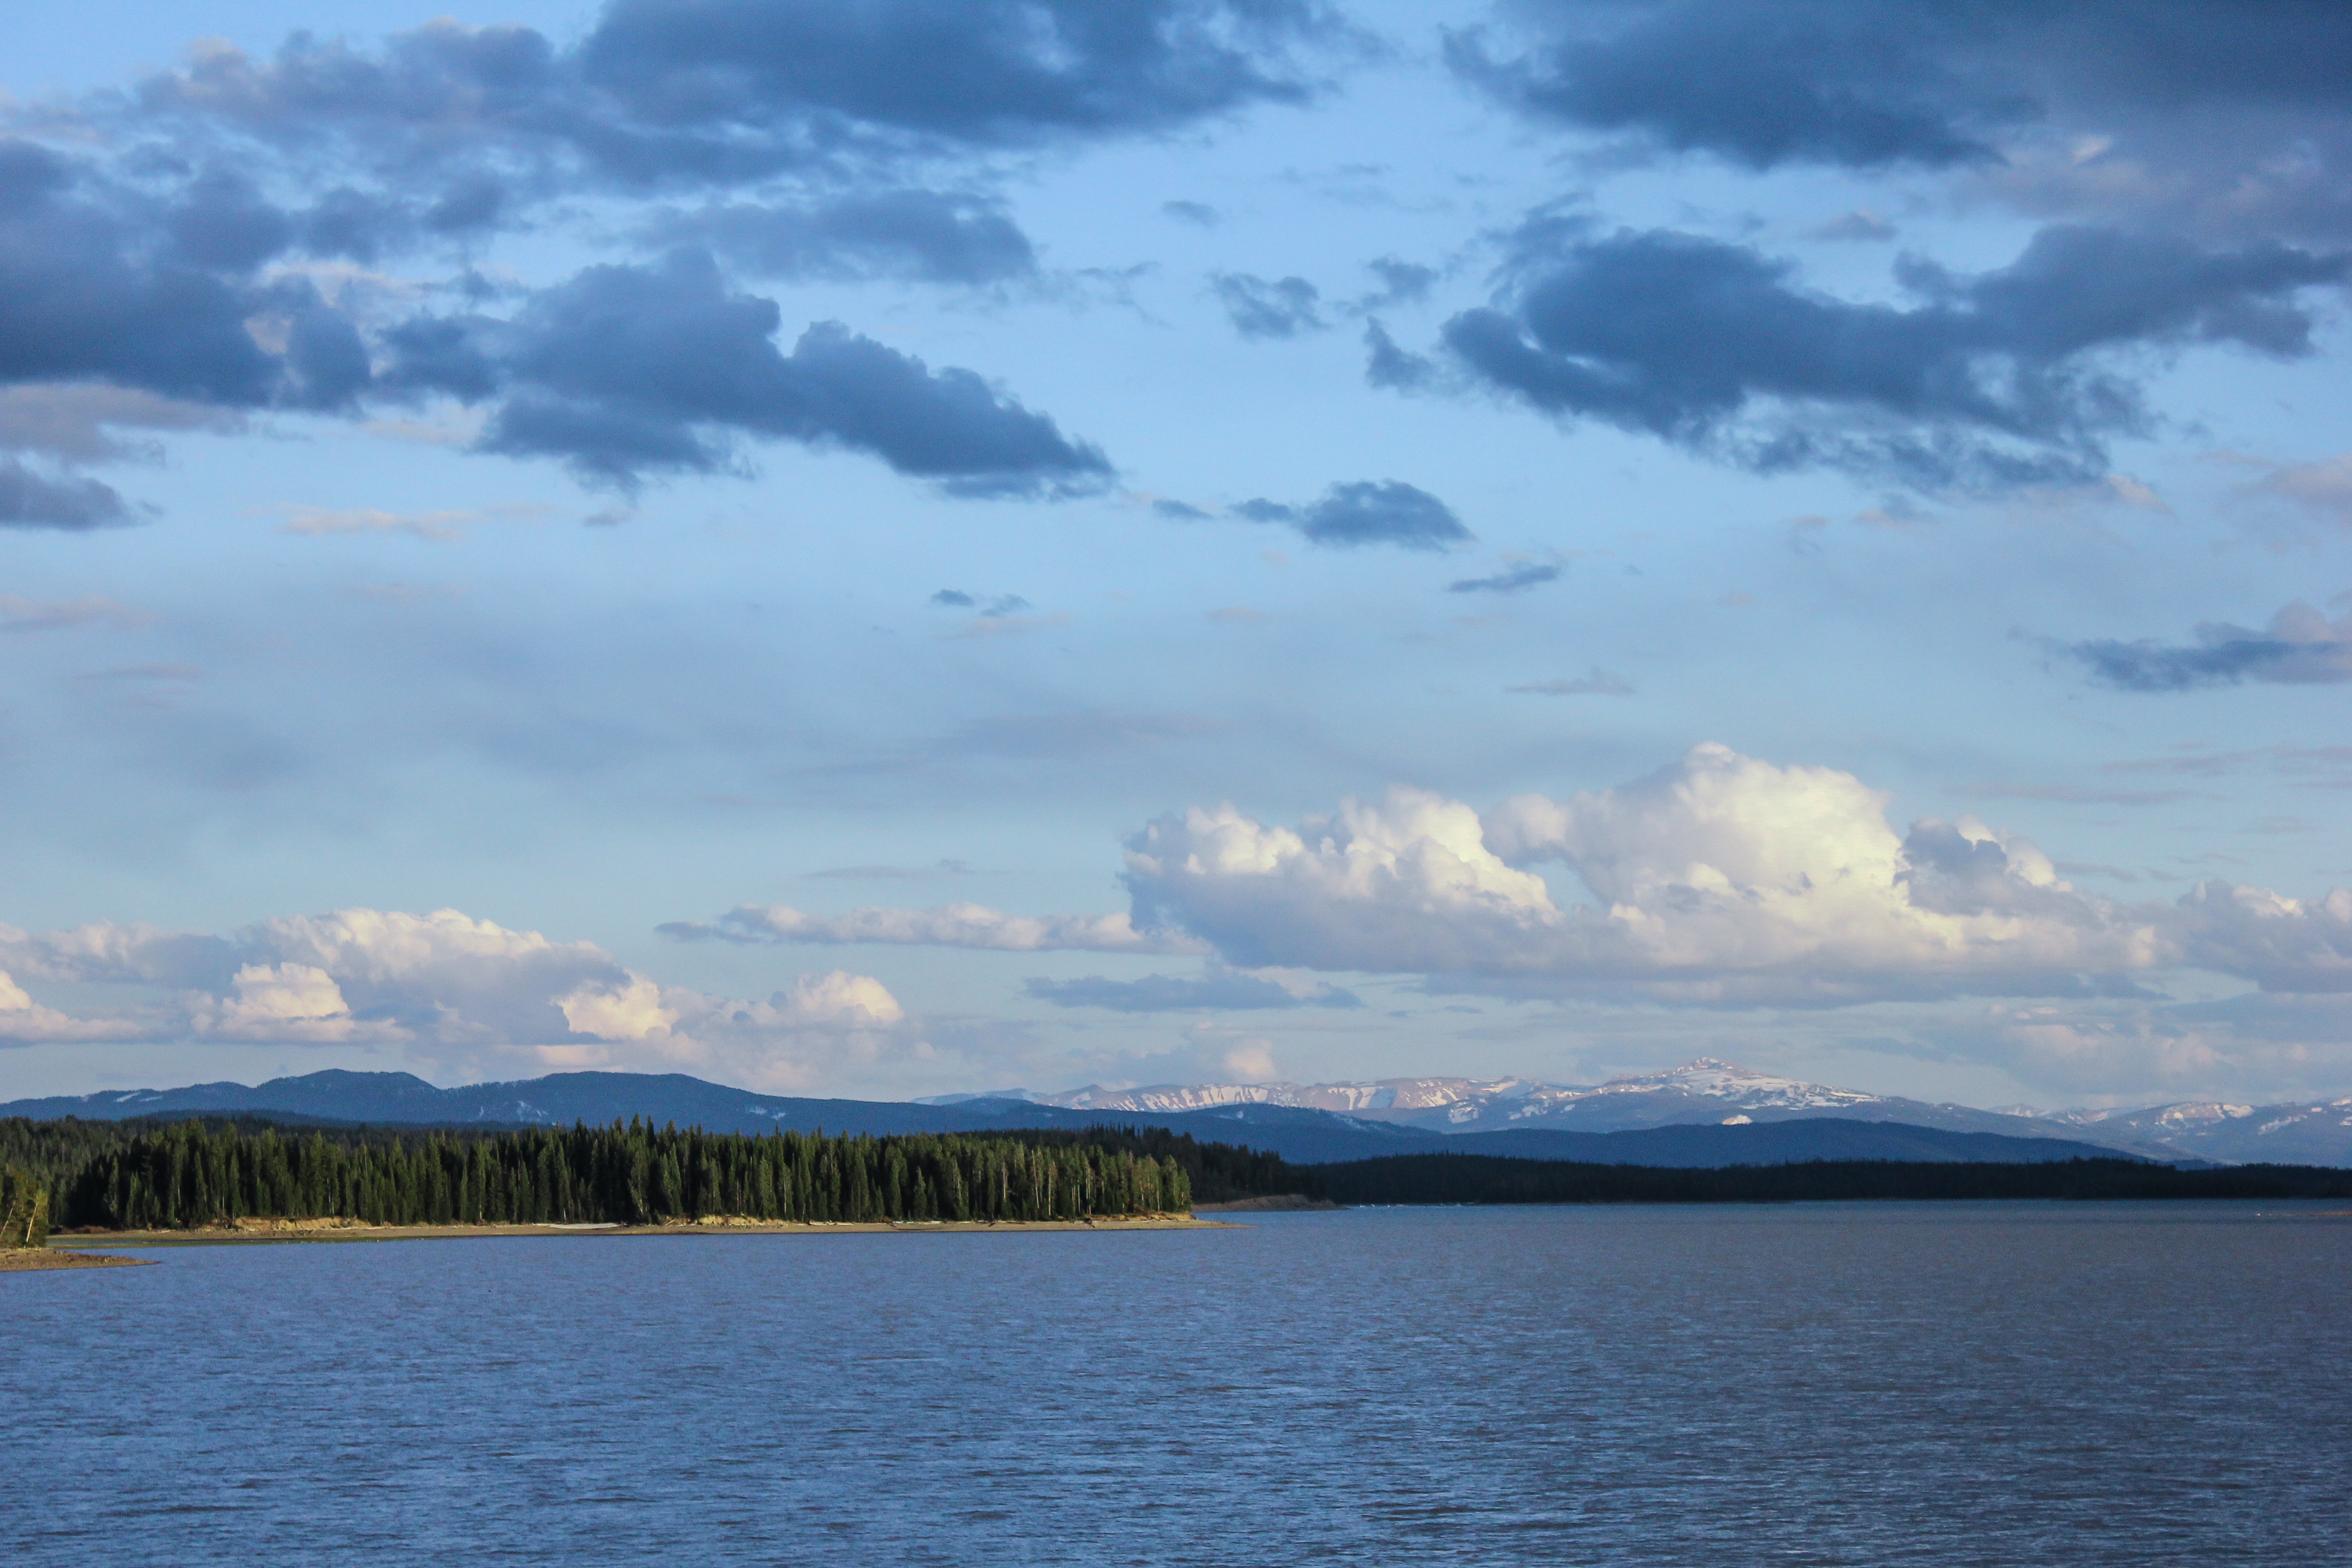
landscape, sea, coast, horizon, mountain, cloud, sky, shore, lake, dawn, dusk, reflection, bay, fjord, reservoir, body of water, loch